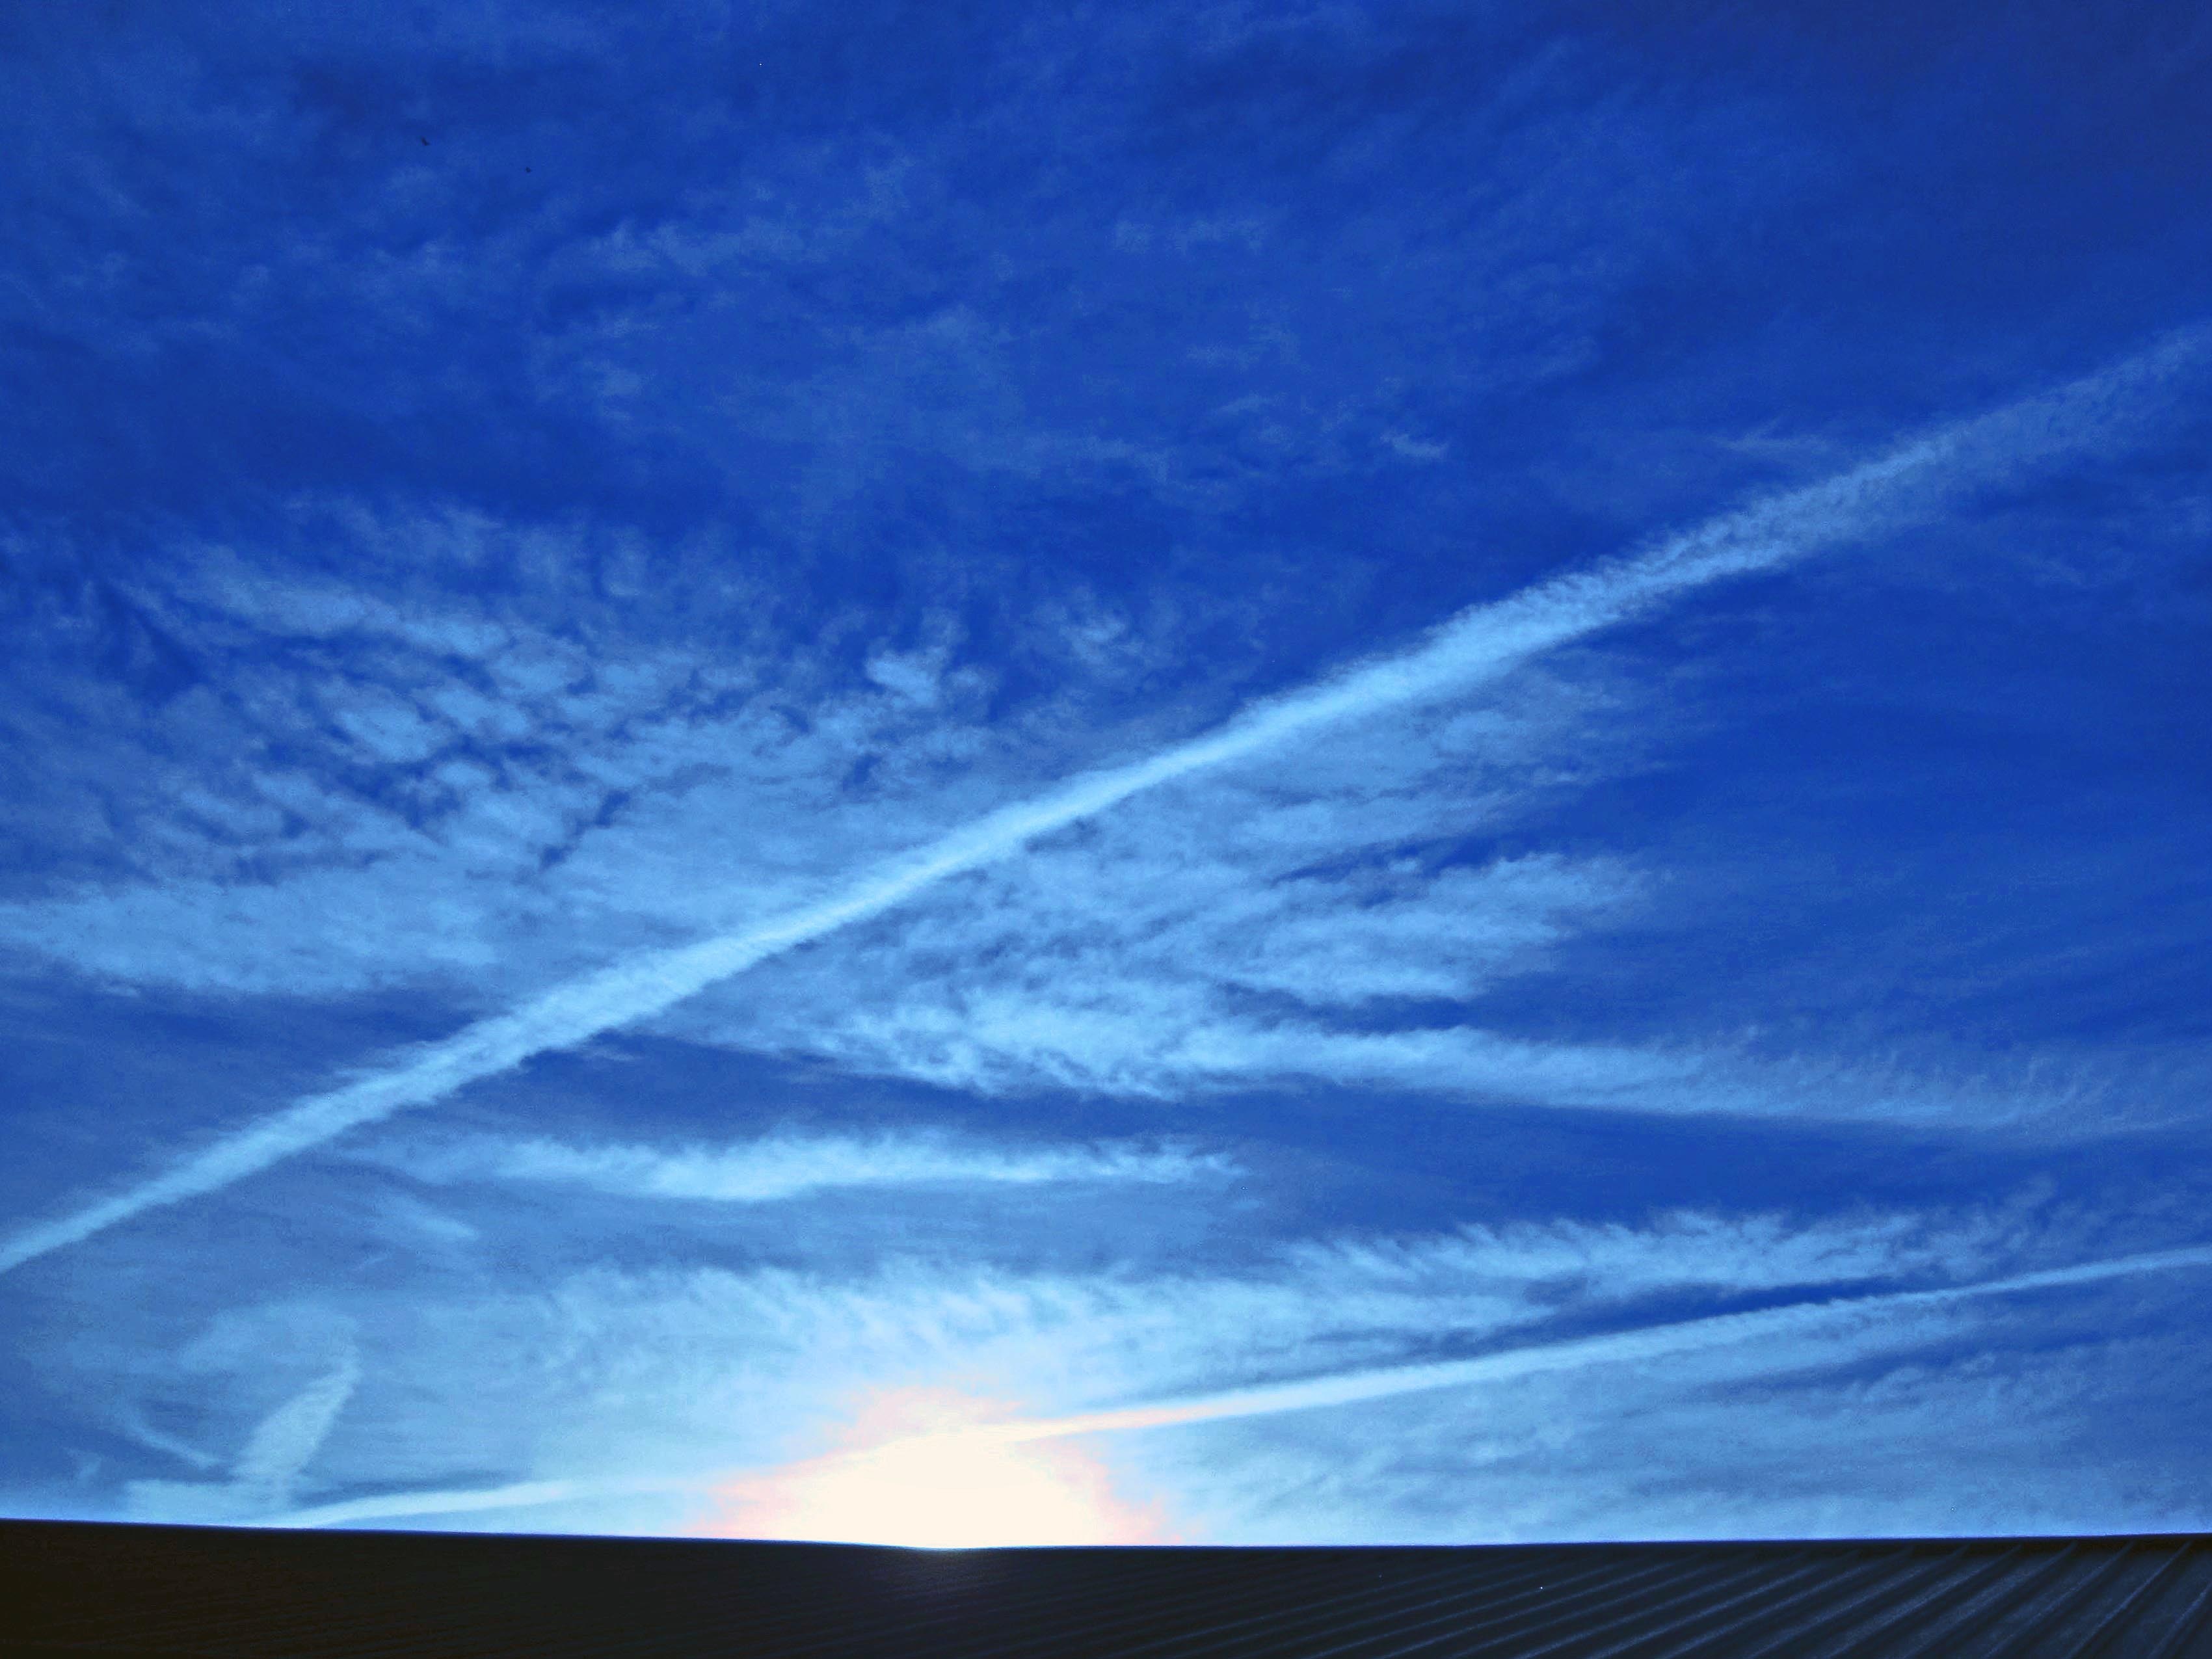
sea, ocean, horizon, cloud, sky, white, sunlight, wave, roof, dawn, atmosphere, dusk, blue, lines, clouds, bright, streaks, glistening, meteorological phenomenon, atmosphere of earth, wind wave, streaky sky